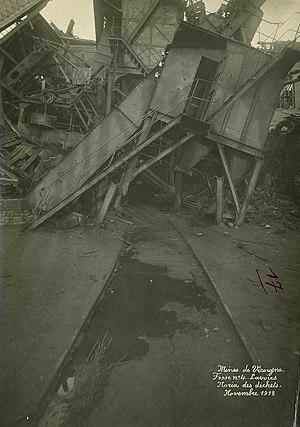
La Fosse n° 4 ou Le Bret de la Compagnie des mines de Vicoigne était un charbonnage constitué d'un seul puits situé à Raismes, Nord, Nord-Pas-de-Calais, France. L'image représente les lavoirs, après la Première Guerre mondiale.
La fosse nᵒ 4 dite Le Bret ou du Mont des Ermites de la Compagnie des mines de Vicoigne est un ancien charbonnage du Bassin minier du Nord-Pas-de-Calais, situé à Raismes. La fosse Le Bret est ouverte en 1839 par la Compagnie de l'Escaut, qui entreprend également la fosse Évrard. Cette dernière s'associe avec les Compagnie de Cambrai et de Bruille pour former la Compagnie de Vicoigne. Un terril nᵒ 173, Vicoigne Est, est édifié au nord de la fosse, accolé à celle-ci. La fosse concentre rapidement la quasi-totalité de l'extraction de la Compagnie de Vicoigne, et ce jusqu'en 1914. Elle est détruite durant la Première Guerre mondiale, et n'assure plus que l'aérage au profit de la fosse nᵒ 3 après la reconstruction. Le puits nᵒ 4 est remblayé en 1936. La Compagnie des mines de Vicoigne est nationalisée en 1946, et intègre le Groupe de Valenciennes.